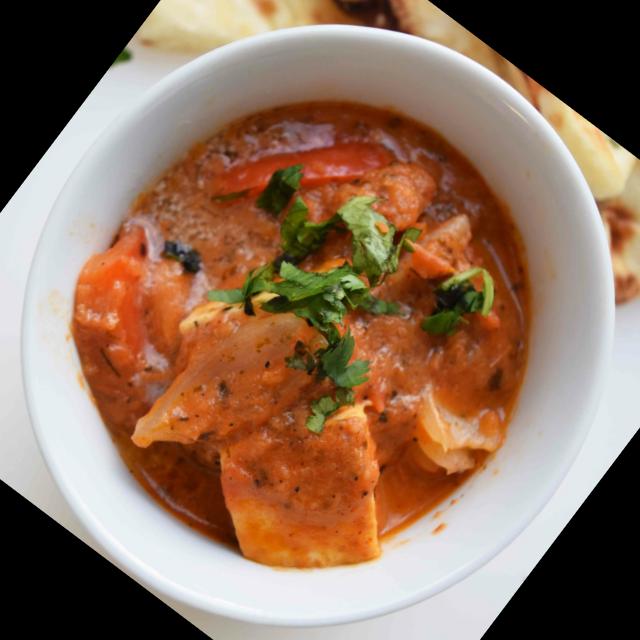
Dish: shahi_paneer